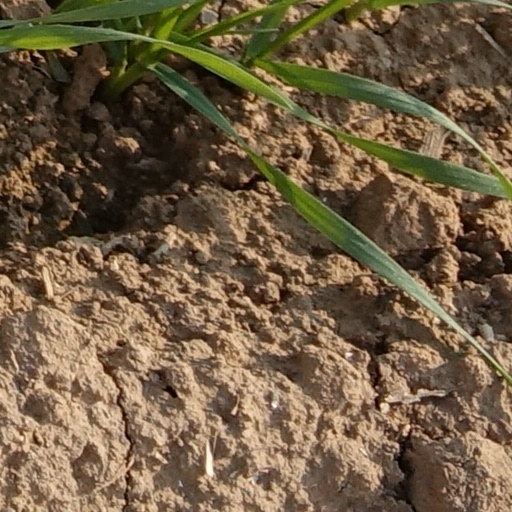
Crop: wheat